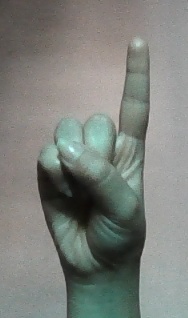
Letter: bb